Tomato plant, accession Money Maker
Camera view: vertical (180 deg); turntable rotation: 240 degrees
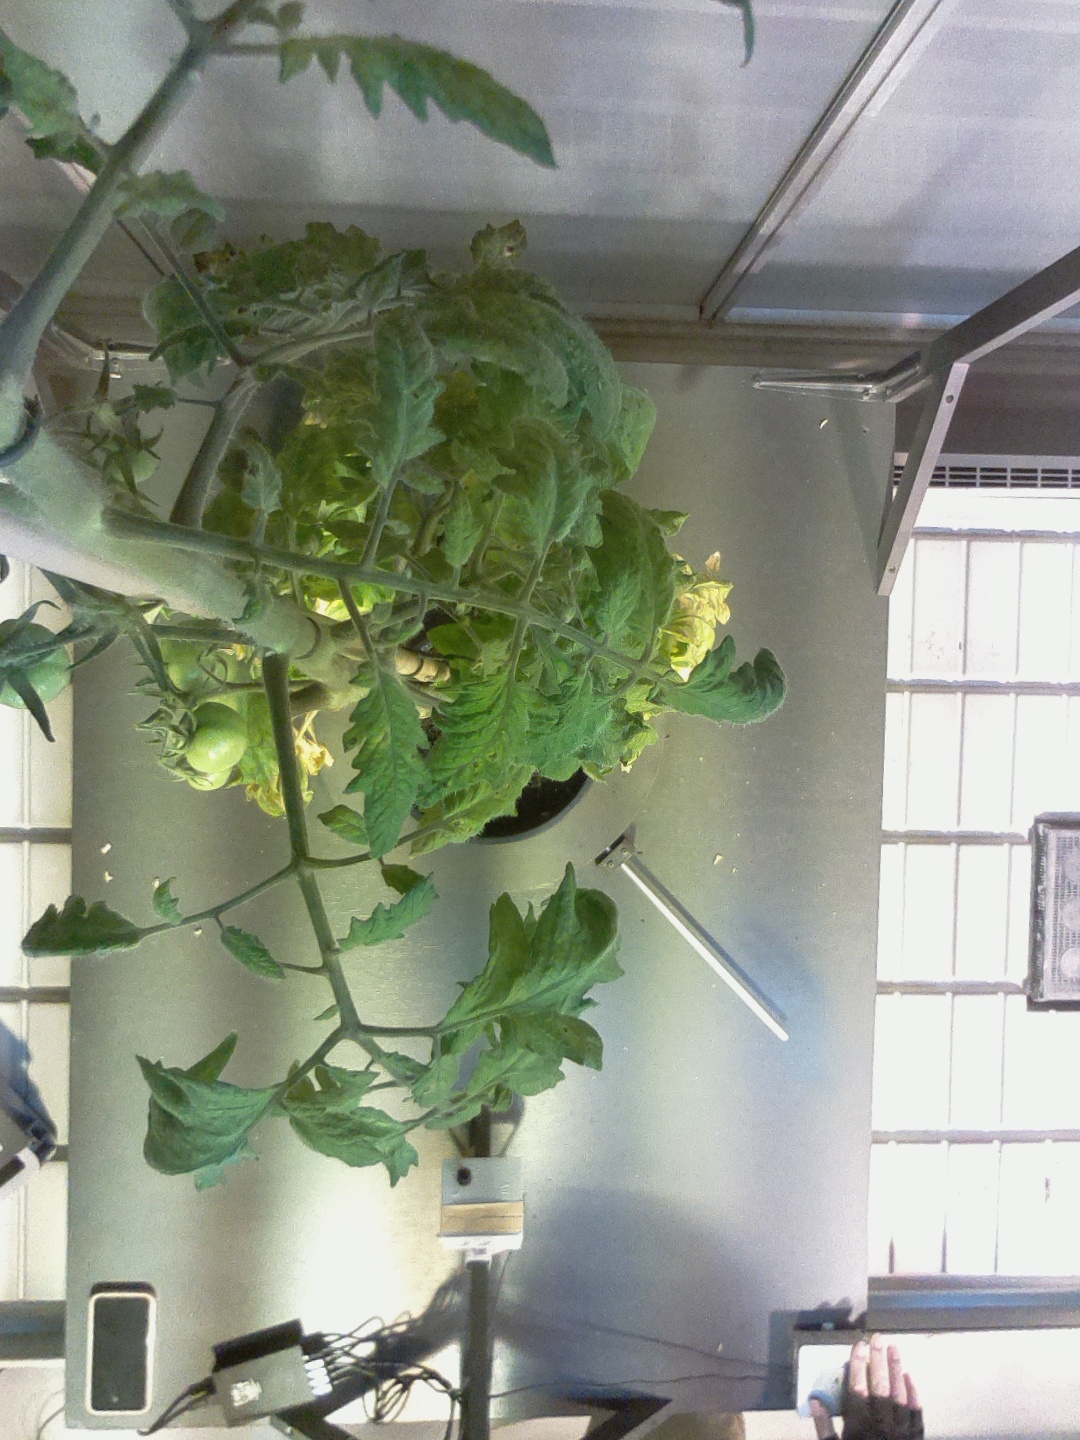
BBCH growth stage 77: 70%-80% of final fruit size